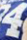
Number: 4